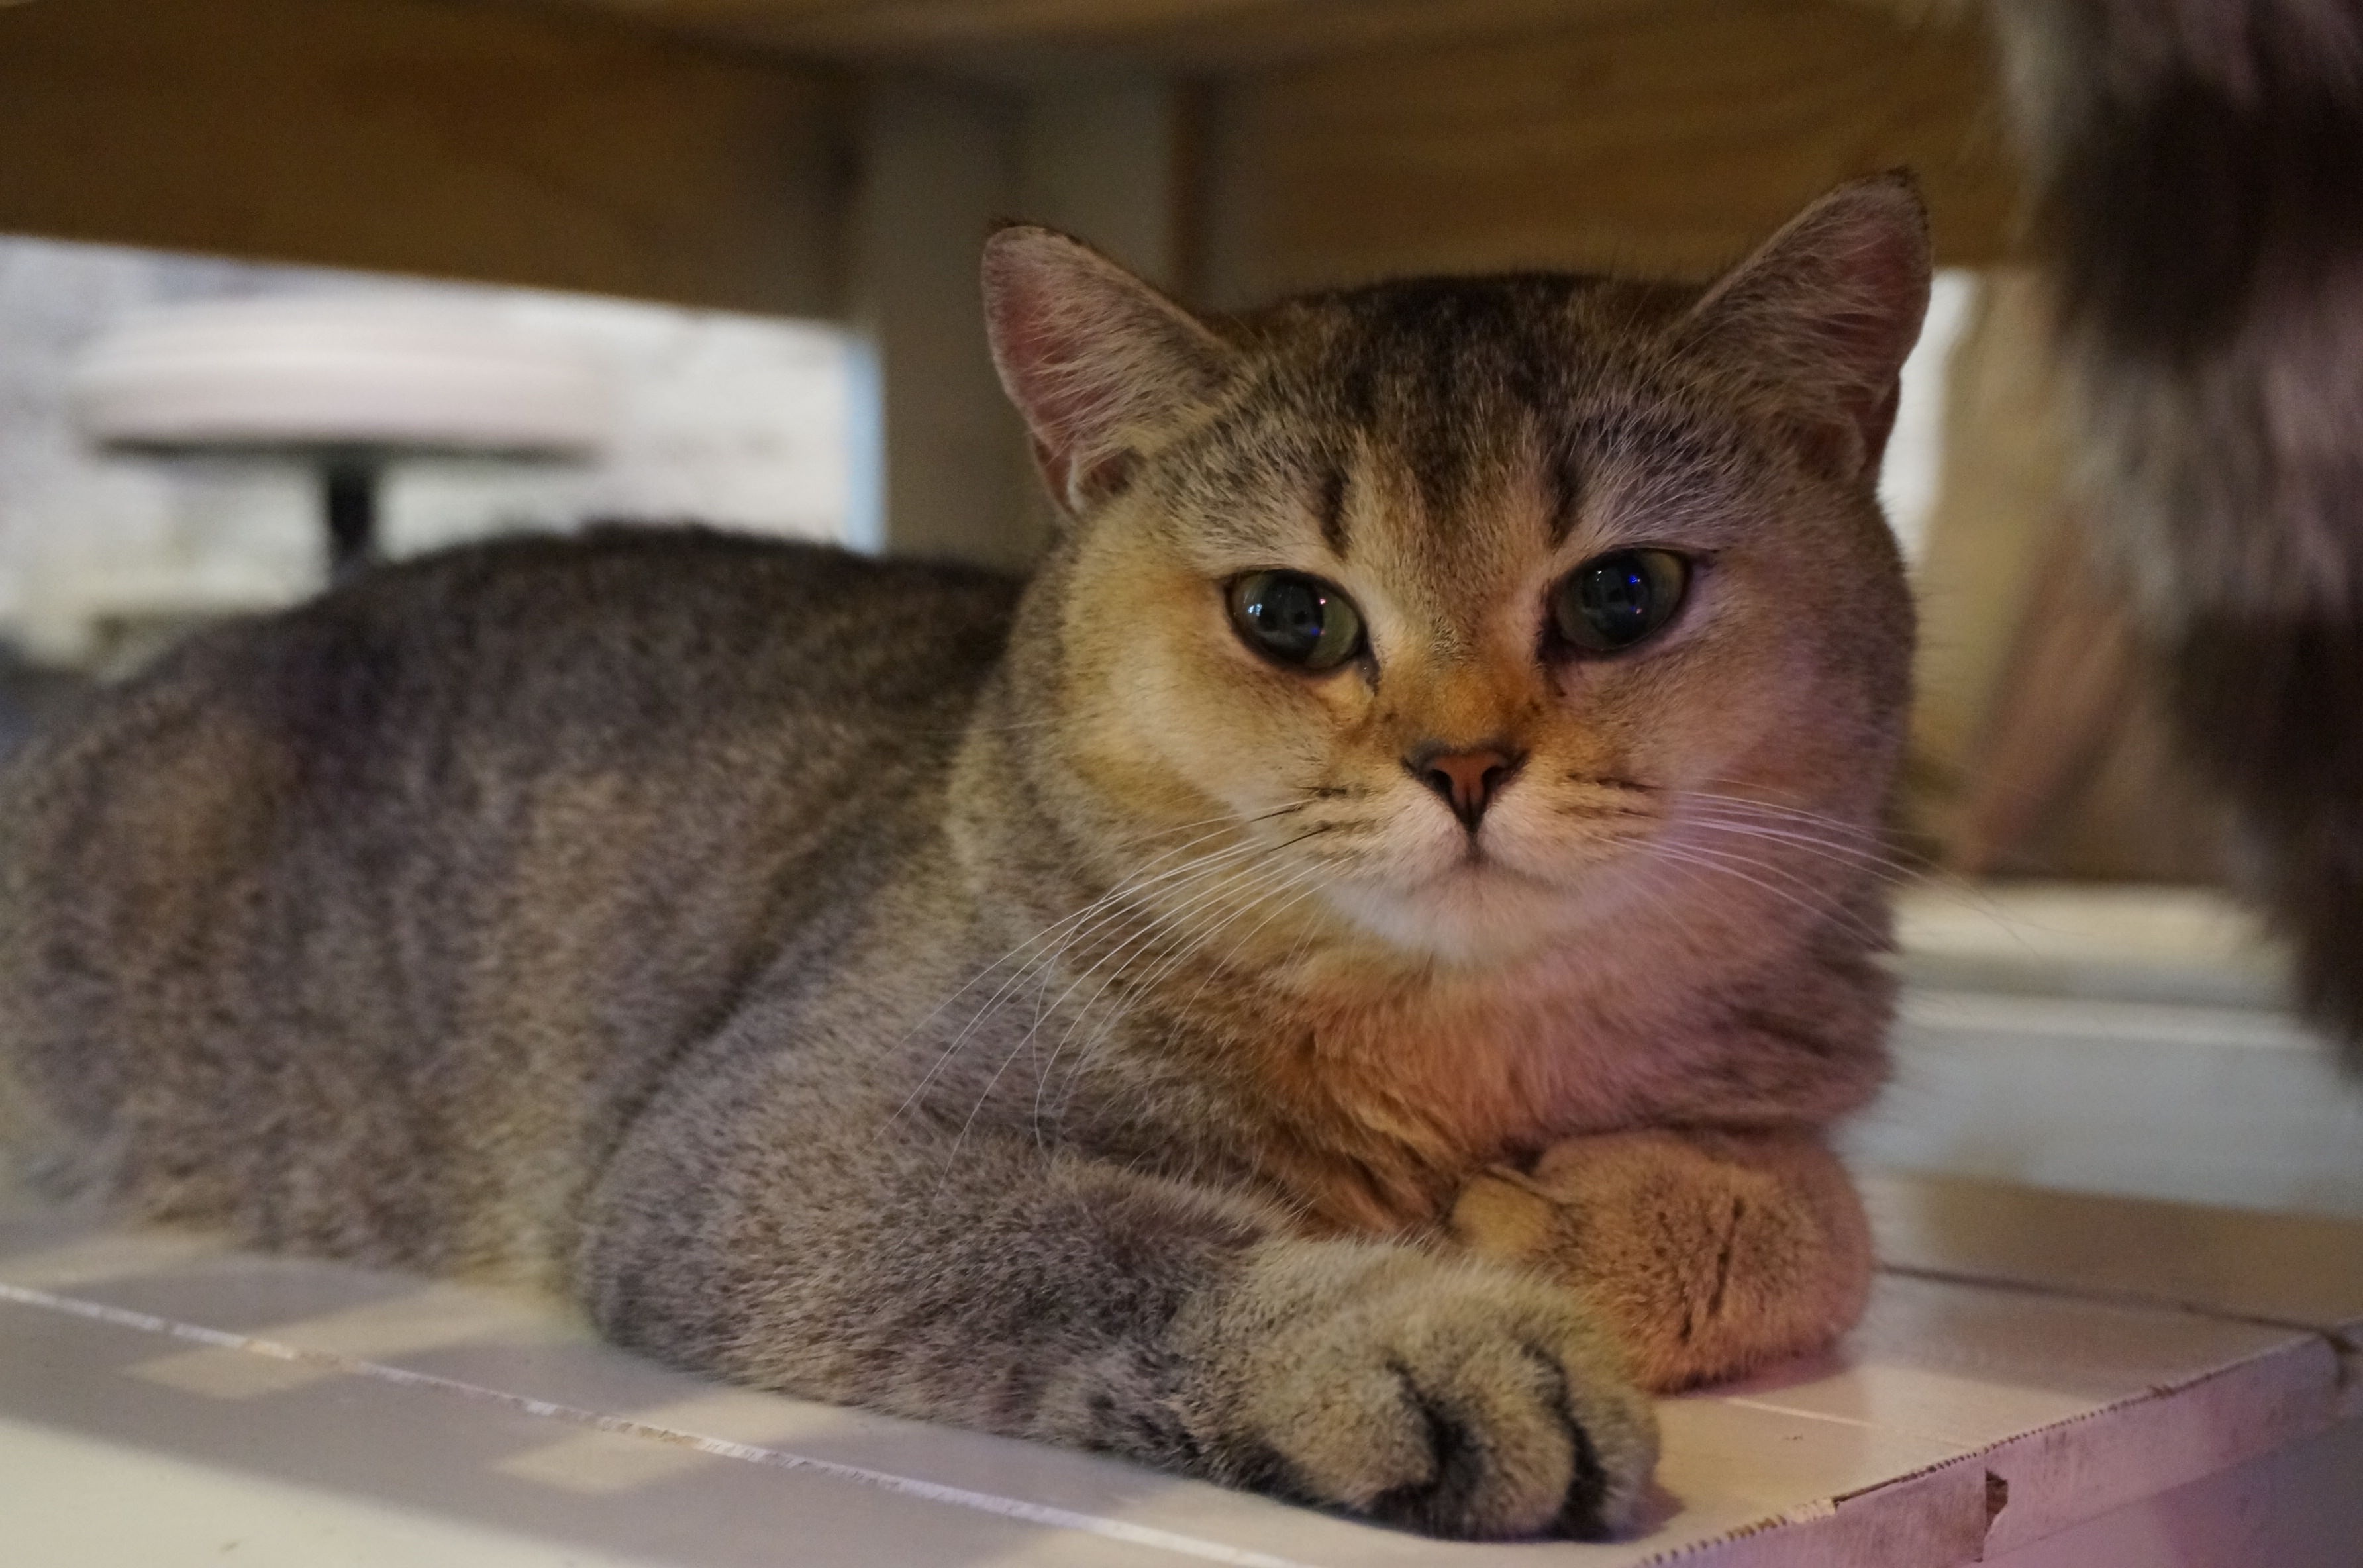
animal, pet, kitten, cat, feline, mammal, fauna, domestic animal, whiskers, animals, vertebrate, cat face, british shorthair, tabby cat, european shorthair, small to medium sized cats, cat like mammal, domestic short haired cat, pixie bob, rusty spotted cat